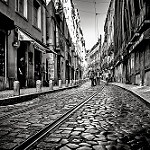
Scene: Outdoor